George Peard (1548–1621)

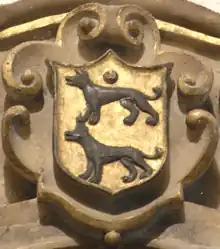
Arms of Peard

George Peard (1548–1621) of the High Street, Barnstaple in north Devon, England was a lawyer of that town and was twice elected as one of the two Members of Parliament for Barnstaple, in 1597 and 1604.